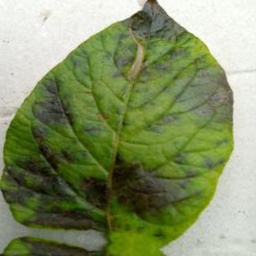
Etiqueta: Late Blight